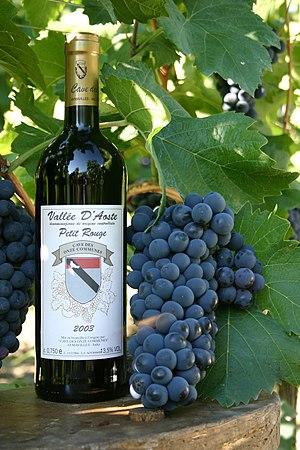
La favò est une soupe typique de la Vallée d'Aoste, originaire d'Aymavilles et en particulier du hameau d'Ozein. Chaque année, elle est célébrée au cours d'une fête populaire.
Le vignoble de la Vallée d'Aoste est un vignoble italien de la Vallée d'Aoste, dans les Alpes, grosso modo entre le Mont Blanc et le haut Canavais et entre le Cervin, le mont Rose et le Grand Paradis, dont la production de vin de montagne bénéficie d'une appellation d'origine contrôlée italienne DOC depuis le 30 juillet 1985.